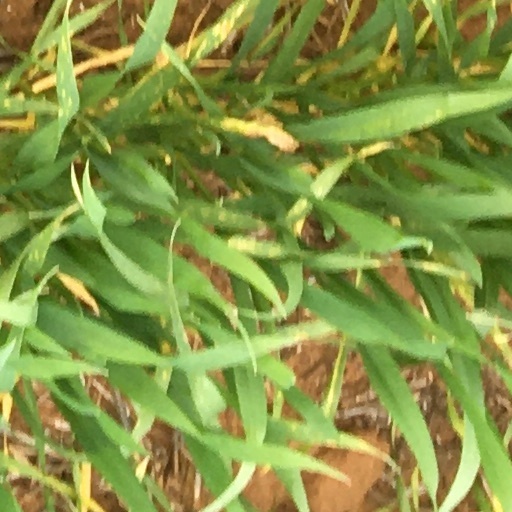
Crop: wheat